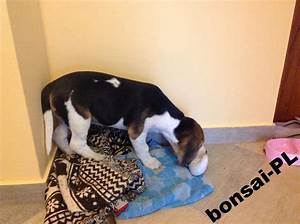
Label: cane